Runaway (1984 North Korean film)

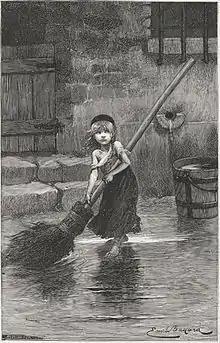
"Runaway" opens with a "Les Misérables" quote: "So long as ignorance and misery remain on Earth, books like this cannot be useless..."

"Runaway" is based on a short story of the same name written by Chae Seo-hae in 1924.